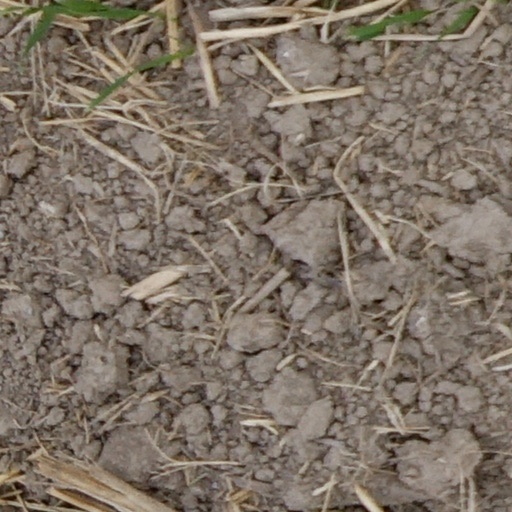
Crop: wheat